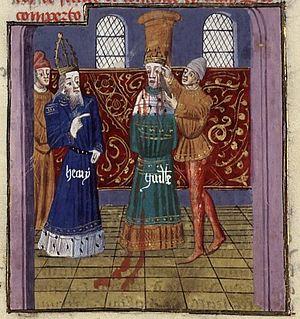
Supplice de Guillaume III de Sicile
Gautier III de Brienne, né vers 1166 et mort le 14 juin 1205 à Sarno en Italie, est un comte champenois, fils aîné d'Érard II de Brienne, comte de Brienne, et d'Agnès de Nevers. Il succède à son père lorsque ce dernier meurt durant la troisième croisade, et devient comte de Brienne à la fin du XIIᵉ siècle jusqu'à sa mort au début du XIIIᵉ siècle.
Guillaume III de Sicile est un prince normand du royaume de Sicile, fils de Tancrède de Lecce, roi de Sicile, et de Sibylle d'Acerra, sœur du comte Richard d'Acerra.